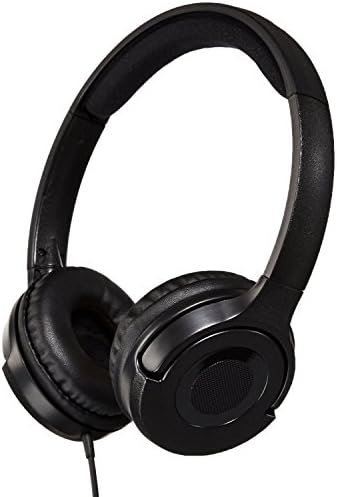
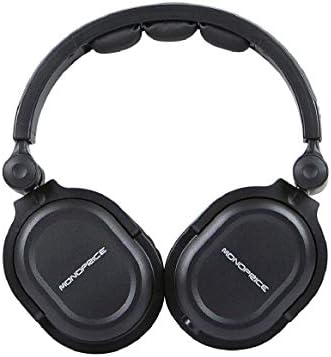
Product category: headphones
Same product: no